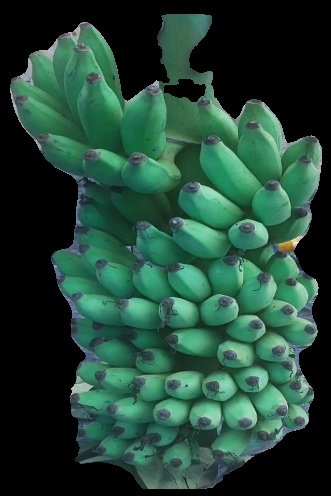
Variety: elakki-bale
Grade: grade2